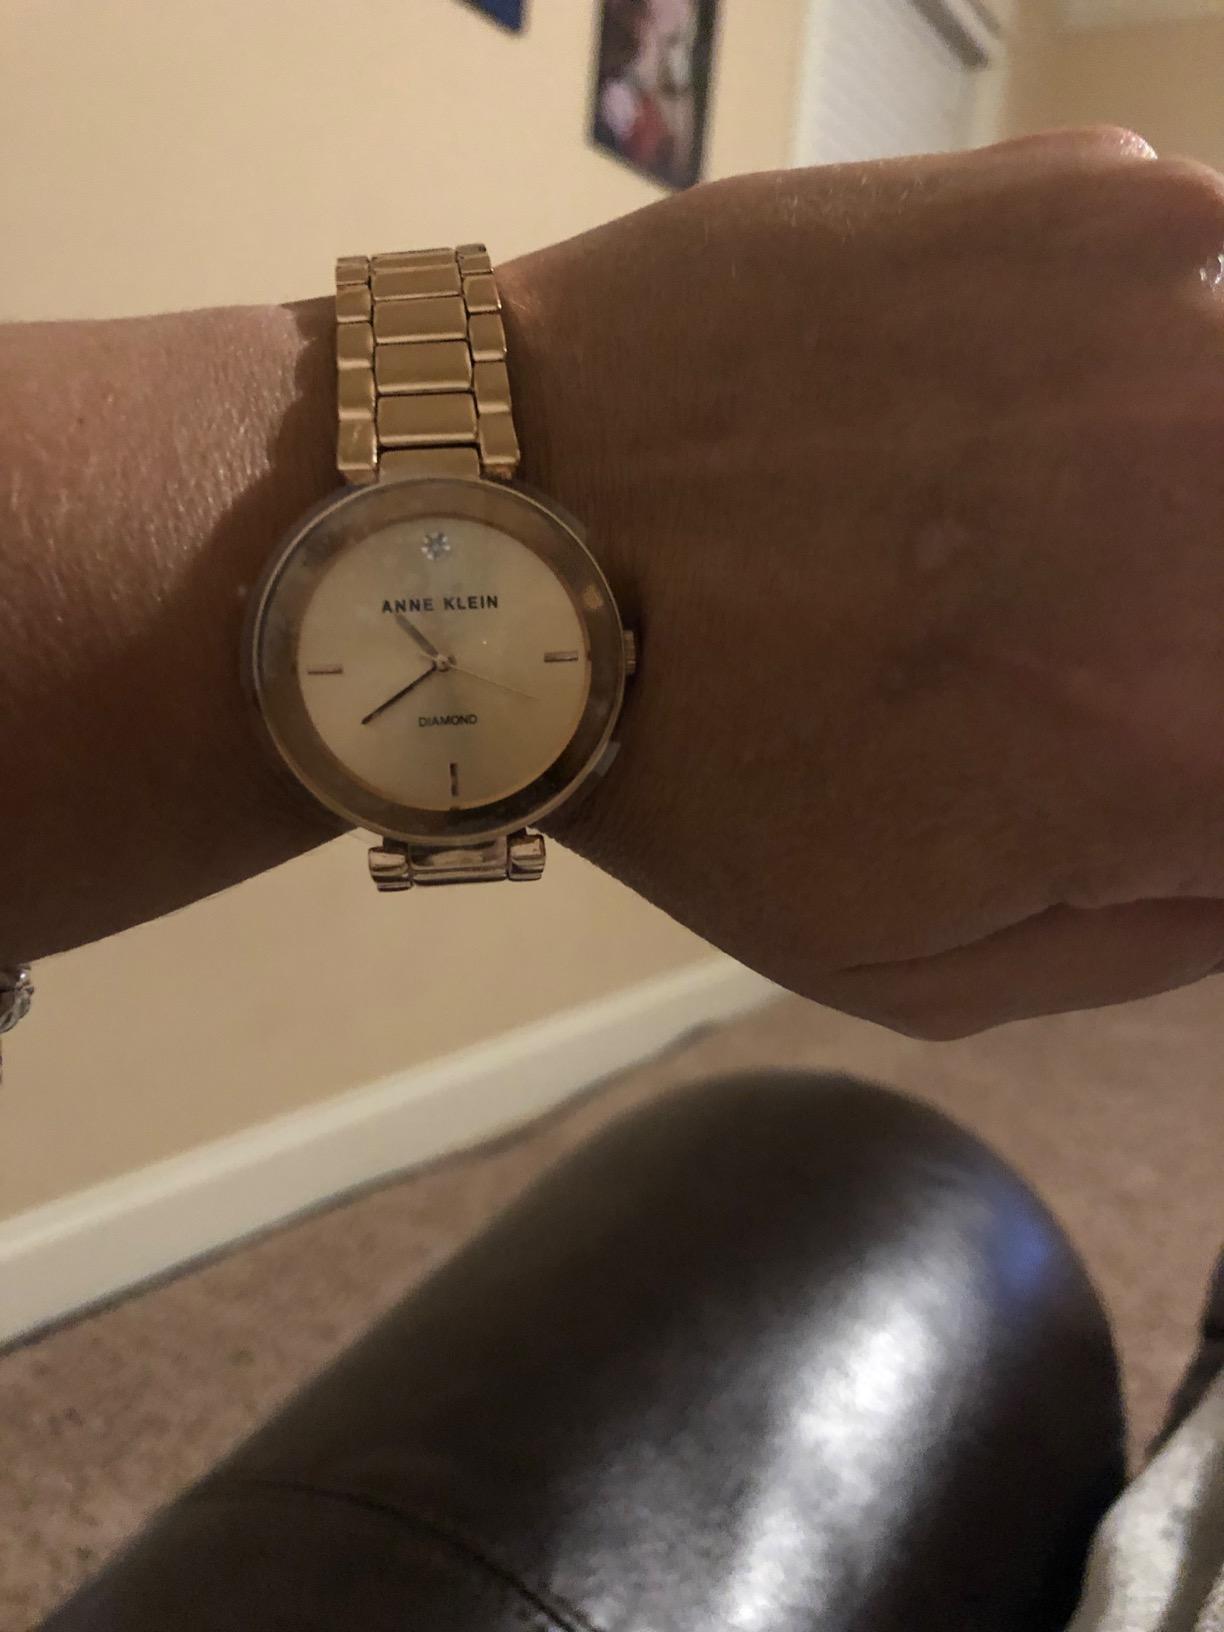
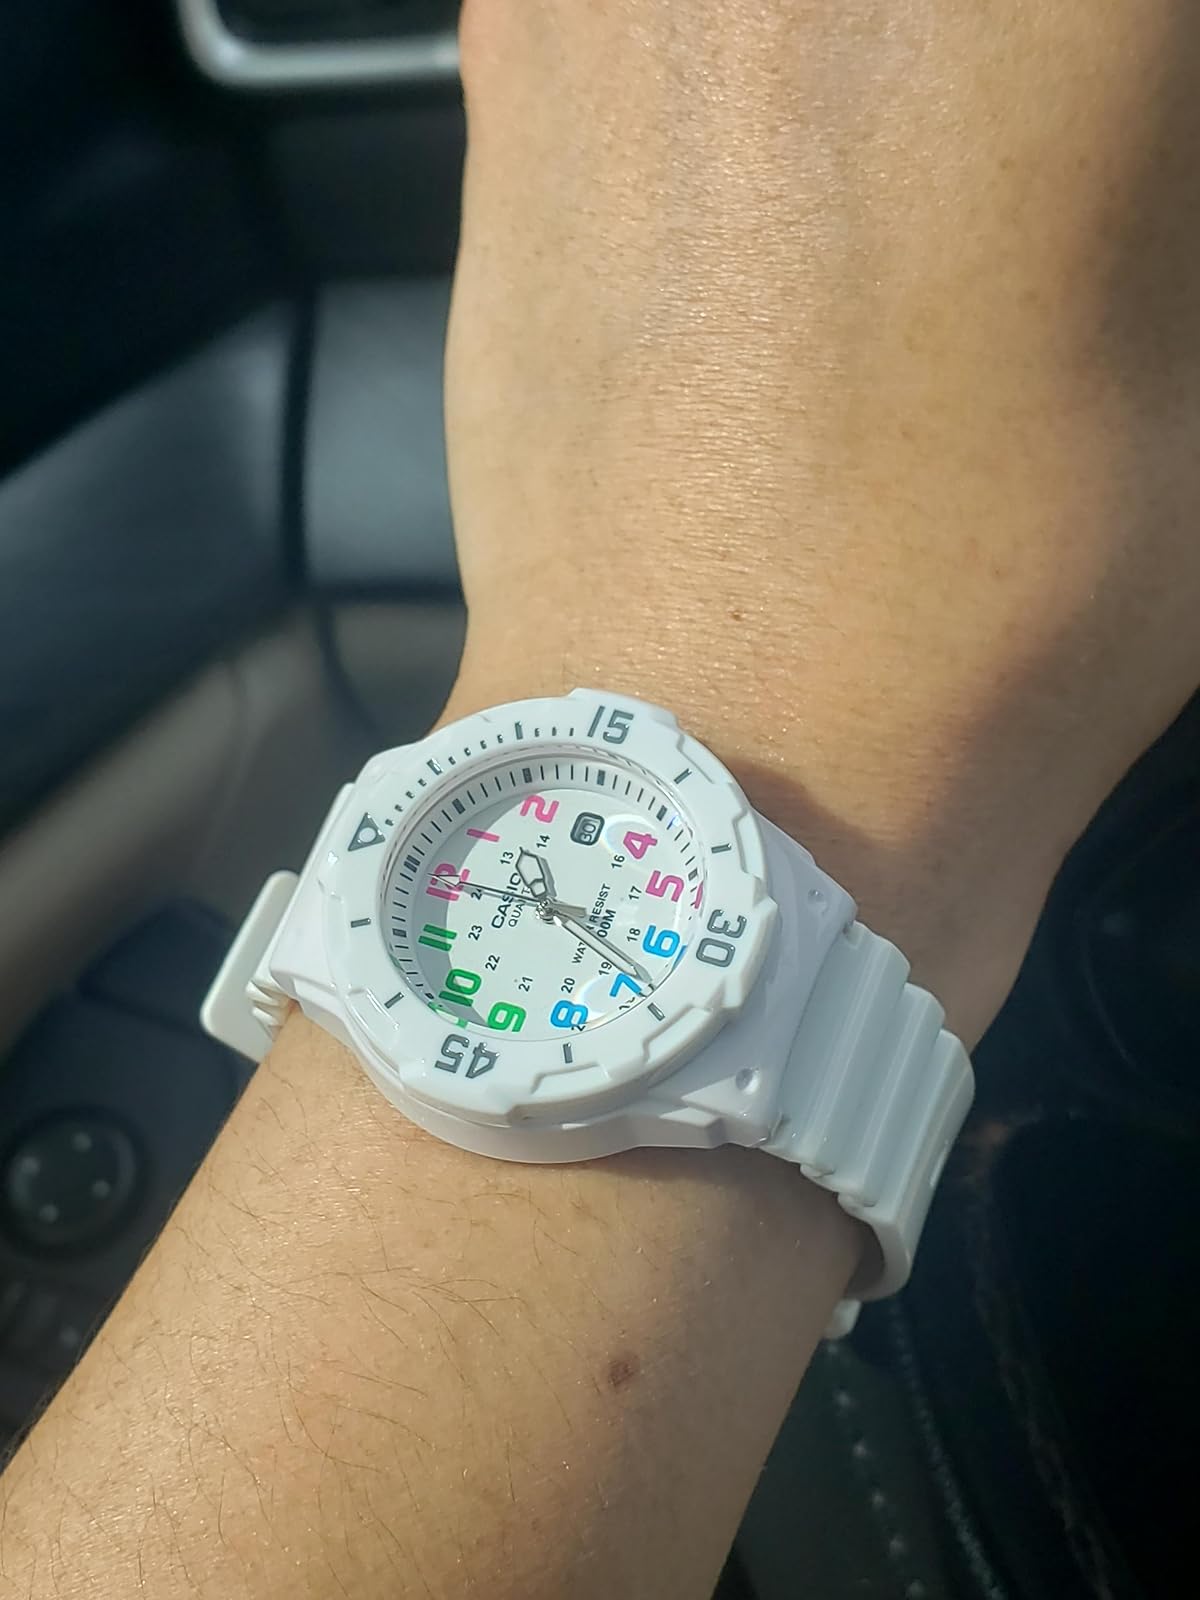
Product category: accessories_watch
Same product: no